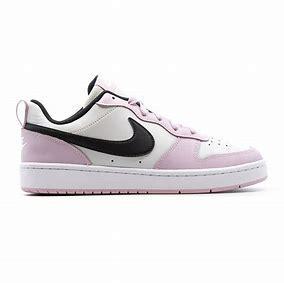
Brand: Nike
Model: Court Borough 2